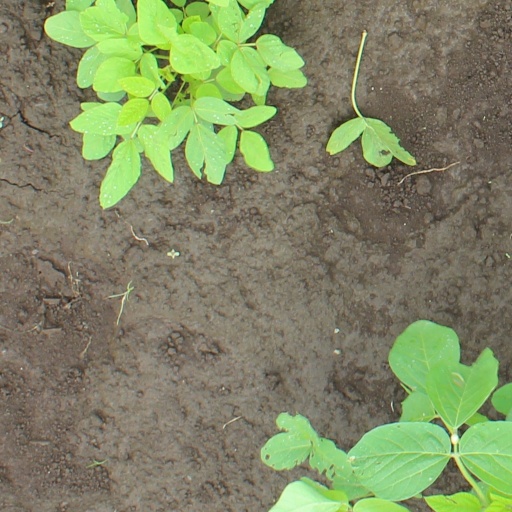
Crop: soybean